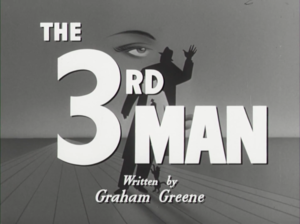
Den tredje mand
Stilbillede fra filmens trailer.
Den Tredje Mand er en engelsk sort-hvid thriller fra 1949 med Joseph Cotten og Orson Welles. Filmen er instrueret af Carol Reed og handlingen udspilles i Wien, hovedstaden i Østrig i tiden hvor landet og byen er splittet op i fire zoner efter 2. verdenskrig. Sortbørshandel var udbredt på den tid. Filmen har vundet flere priser, bl.a. Den Gyldne Palme ved filmfestivalen i Cannes.